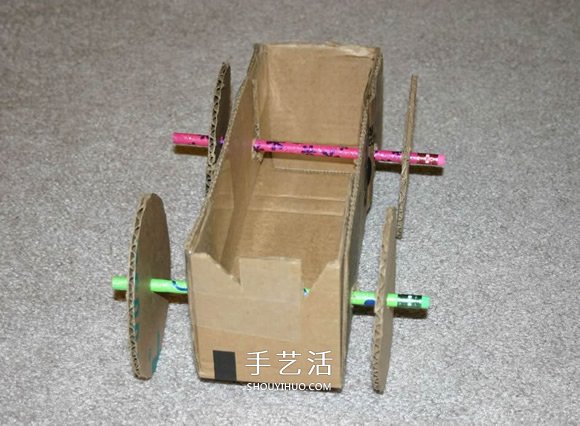
Label: cardboard